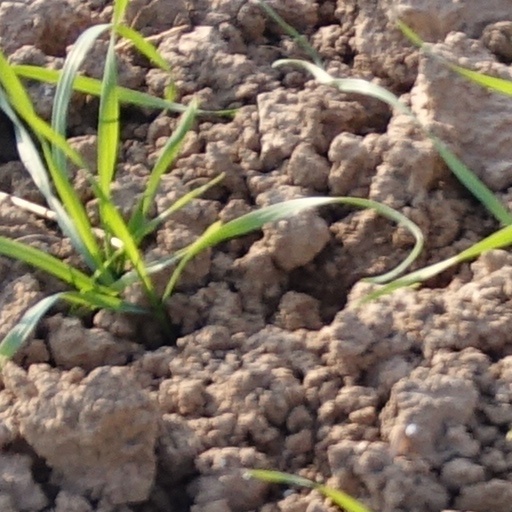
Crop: wheat